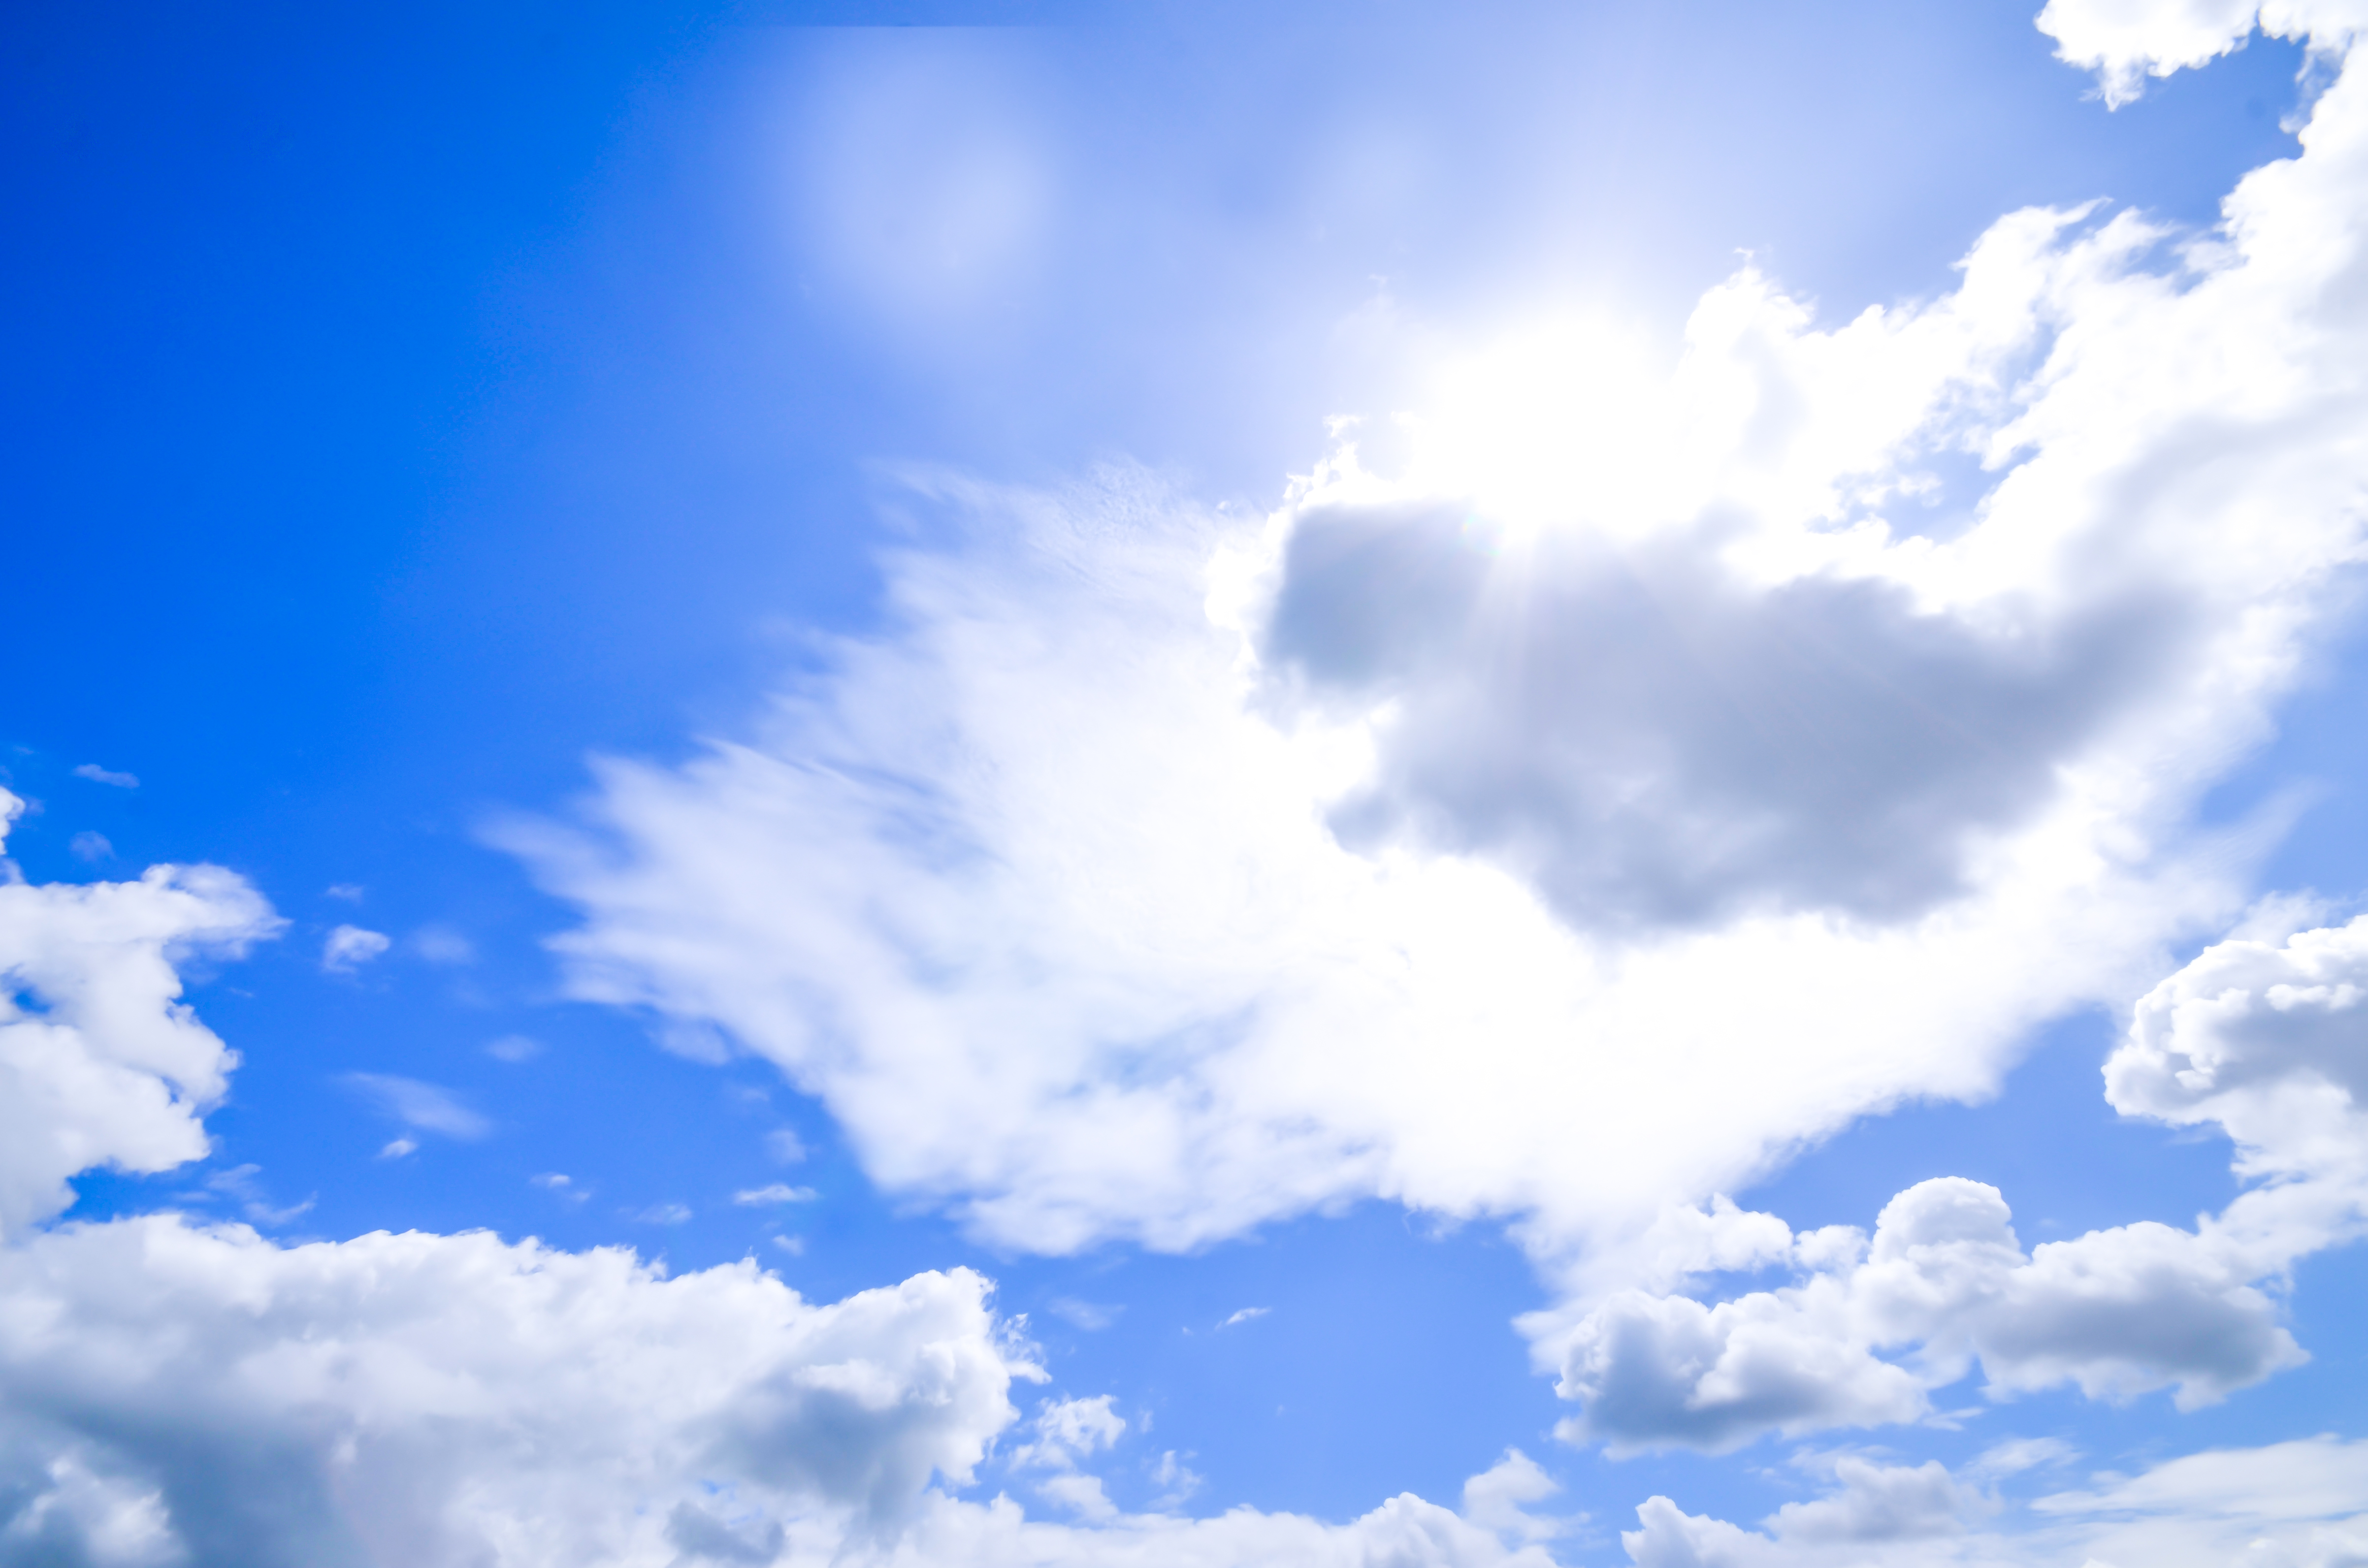
horizon, cloud, sky, sunlight, atmosphere, daytime, cumulus, calm, blue, phenomenon, meteorological phenomenon, atmosphere of earth, computer wallpaper